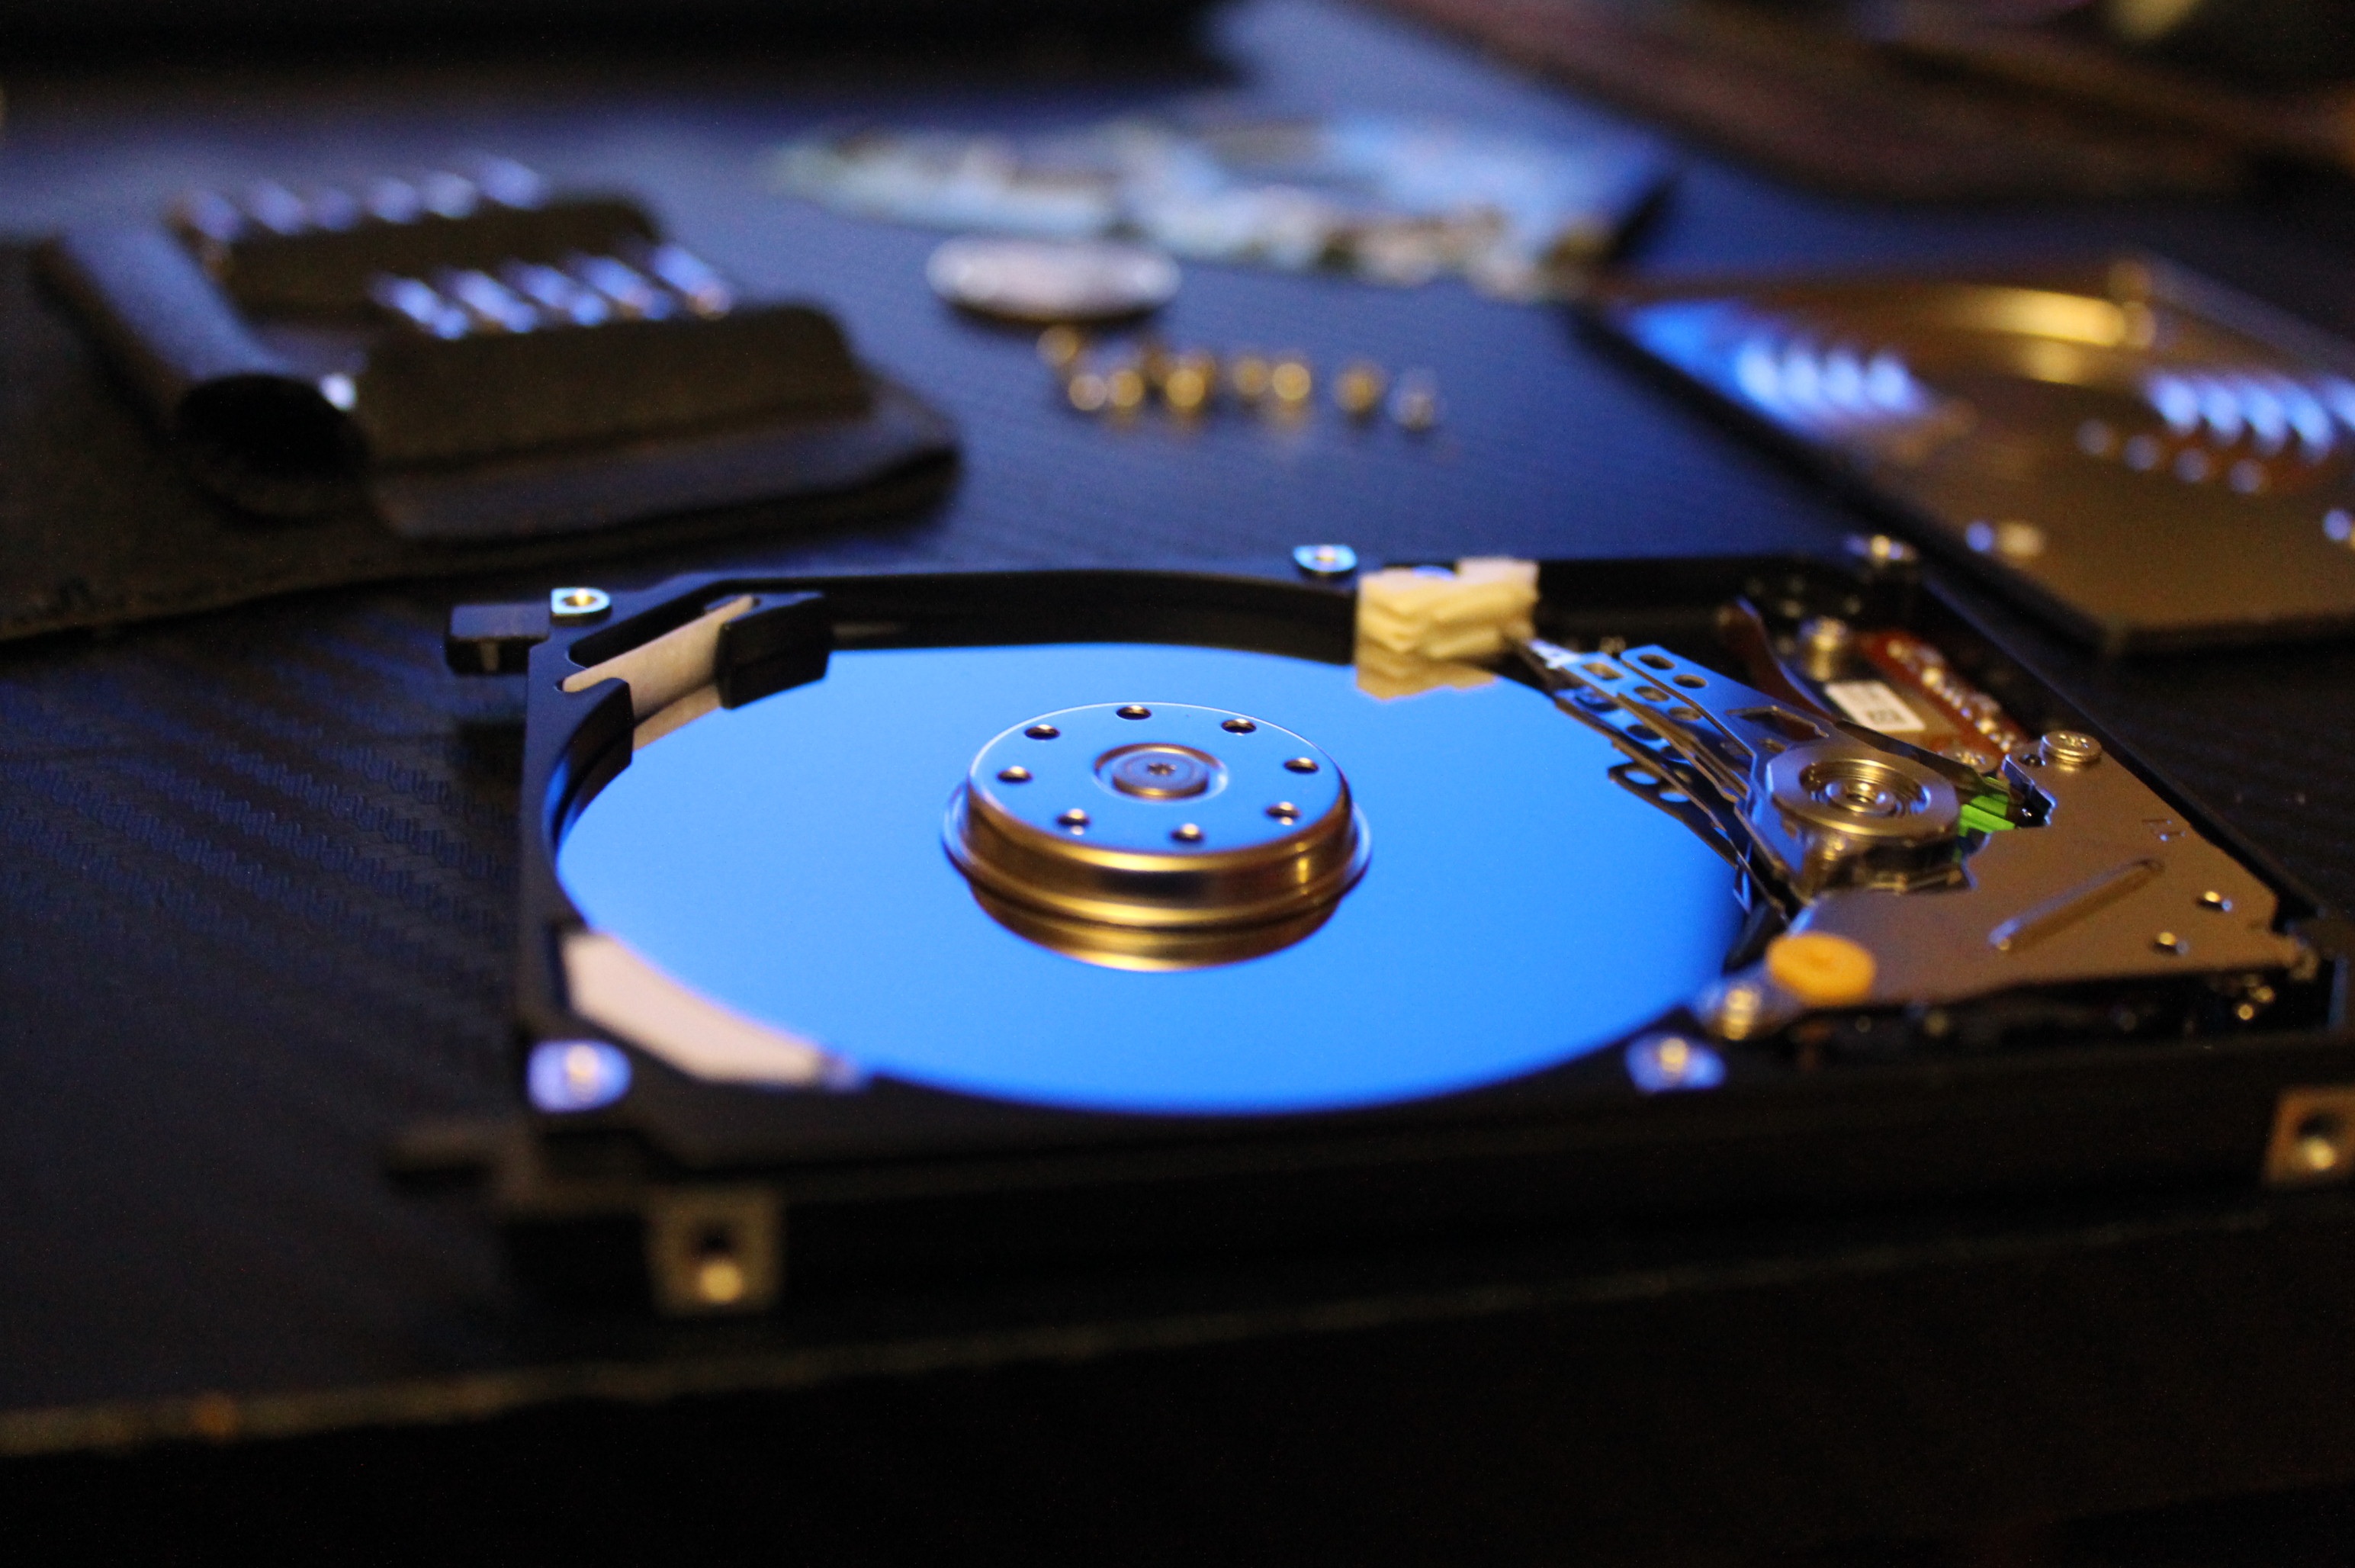
computer, technology, electronics, disk, games, handsomely, compact disc